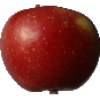
Label: Apple Braeburn 1